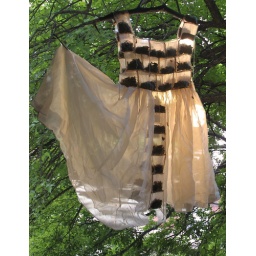
Tea pouch version 1 dress in tree